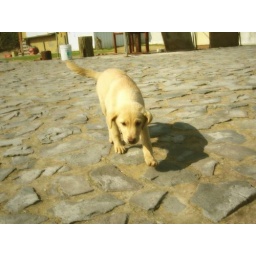
dogs in the beach 08